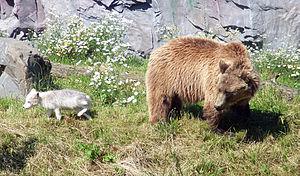
ZOOM Erlebniswelt est un parc zoologique situé dans la ville de Gelsenkirchen dans l'État de Rhénanie-du-Nord-Westphalie, en Allemagne. Inauguré en 1949 sous le nom de Ruhr Zoo, il a été renommé en 2002. Moderne au moment de son inauguration, il commençait à vieillir avec l’évolution des parcs zoologiques dans les années 2000. Une rénovation totale du parc a été entreprise afin d’en faire un des plus beaux et des plus grands zoos d’Europe.